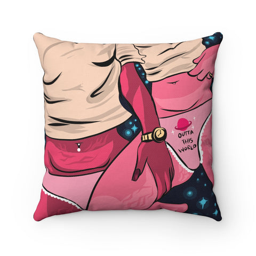
industry - outta this world - choose size